The Whispering Skull (film)

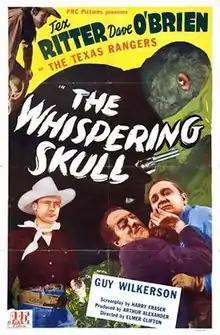
Theatrical release poster

The Whispering Skull is a 1944 American Western film, directed by Elmer Clifton and written by Harry L. Fraser. The film stars: Tex Ritter, Dave O'Brien, Guy Wilkerson, Denny Burke, I. Stanford Jolley and Henry Hall. The film was released on December 29, 1944, by Producers Releasing Corporation.